Human history

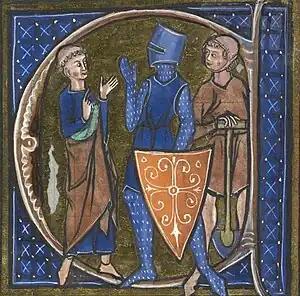
A miniature depicting a tonsured man, a fully armored man wearing a shield, and a man who holds a spade

The ancient empires faced common problems associated with maintaining huge armies and supporting a central bureaucracy. In Rome and Han China, the state began to decline, and barbarian pressure on the frontiers hastened internal dissolution. The Han dynasty fell into civil war in 220 CE, beginning the Three Kingdoms period, while its Roman counterpart became increasingly decentralized and divided about the same time in what is known as the Crisis of the Third Century. From the Eurasian steppe, horse-based nomads dominated a large part of the continent. The development of the stirrup and the use of horse archers made the nomads a constant threat to sedentary civilizations.